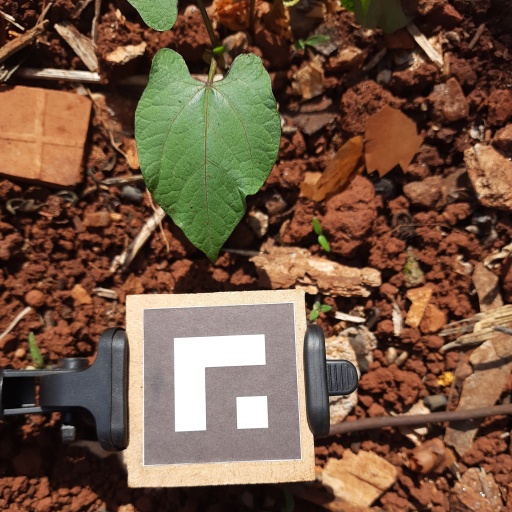
Observations: wavy surface, no eating holes, under sunlight